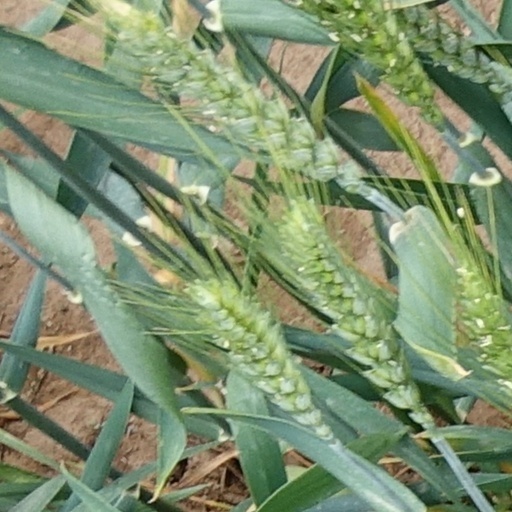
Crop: wheat